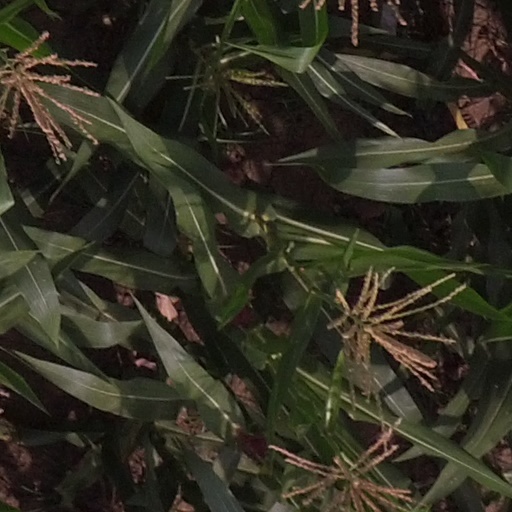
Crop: maize; corn